Fort Nassau, Banda Islands

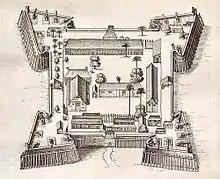
Fort Nassau, from 1609, was the first Dutch fort built in the Banda Islands

Fort Nassau was the first Dutch fort built on Banda Neira Island, the main island of the Banda Islands, part of Maluku in Indonesia, completed in 1609. Its purpose was to control the trade in nutmeg, which at that time was only grown in the Banda Islands.